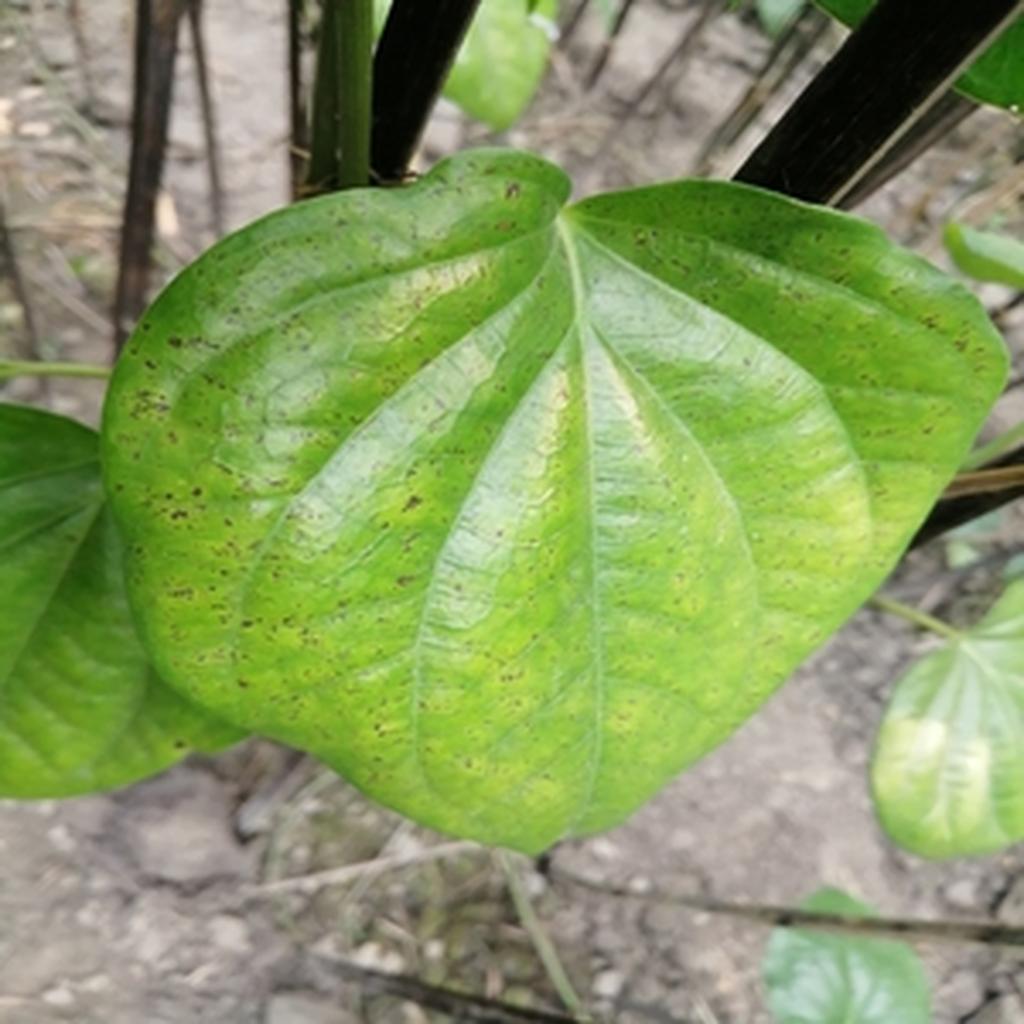
Label: Leaf_Spot